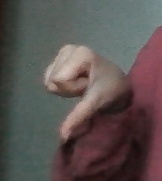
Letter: waw